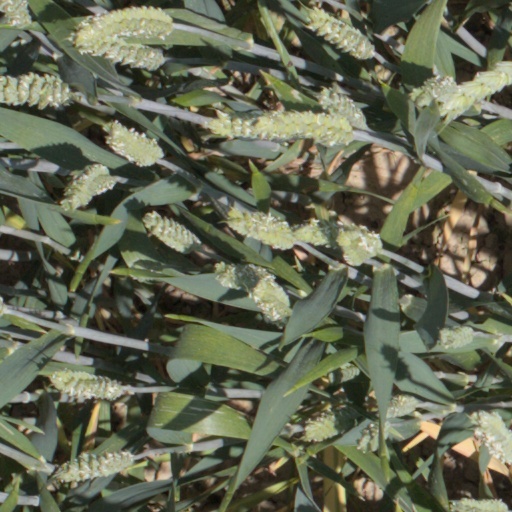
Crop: wheat